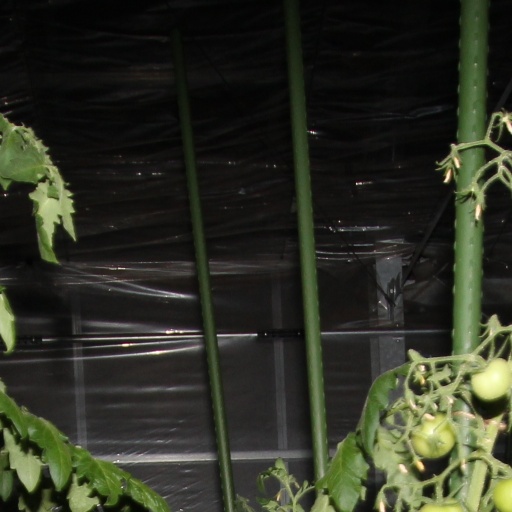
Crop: tomato